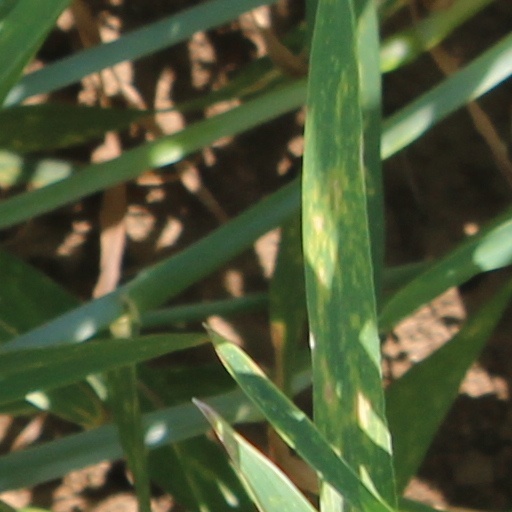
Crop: wheat